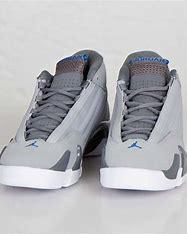
Brand: Jordan
Model: 14 Retro